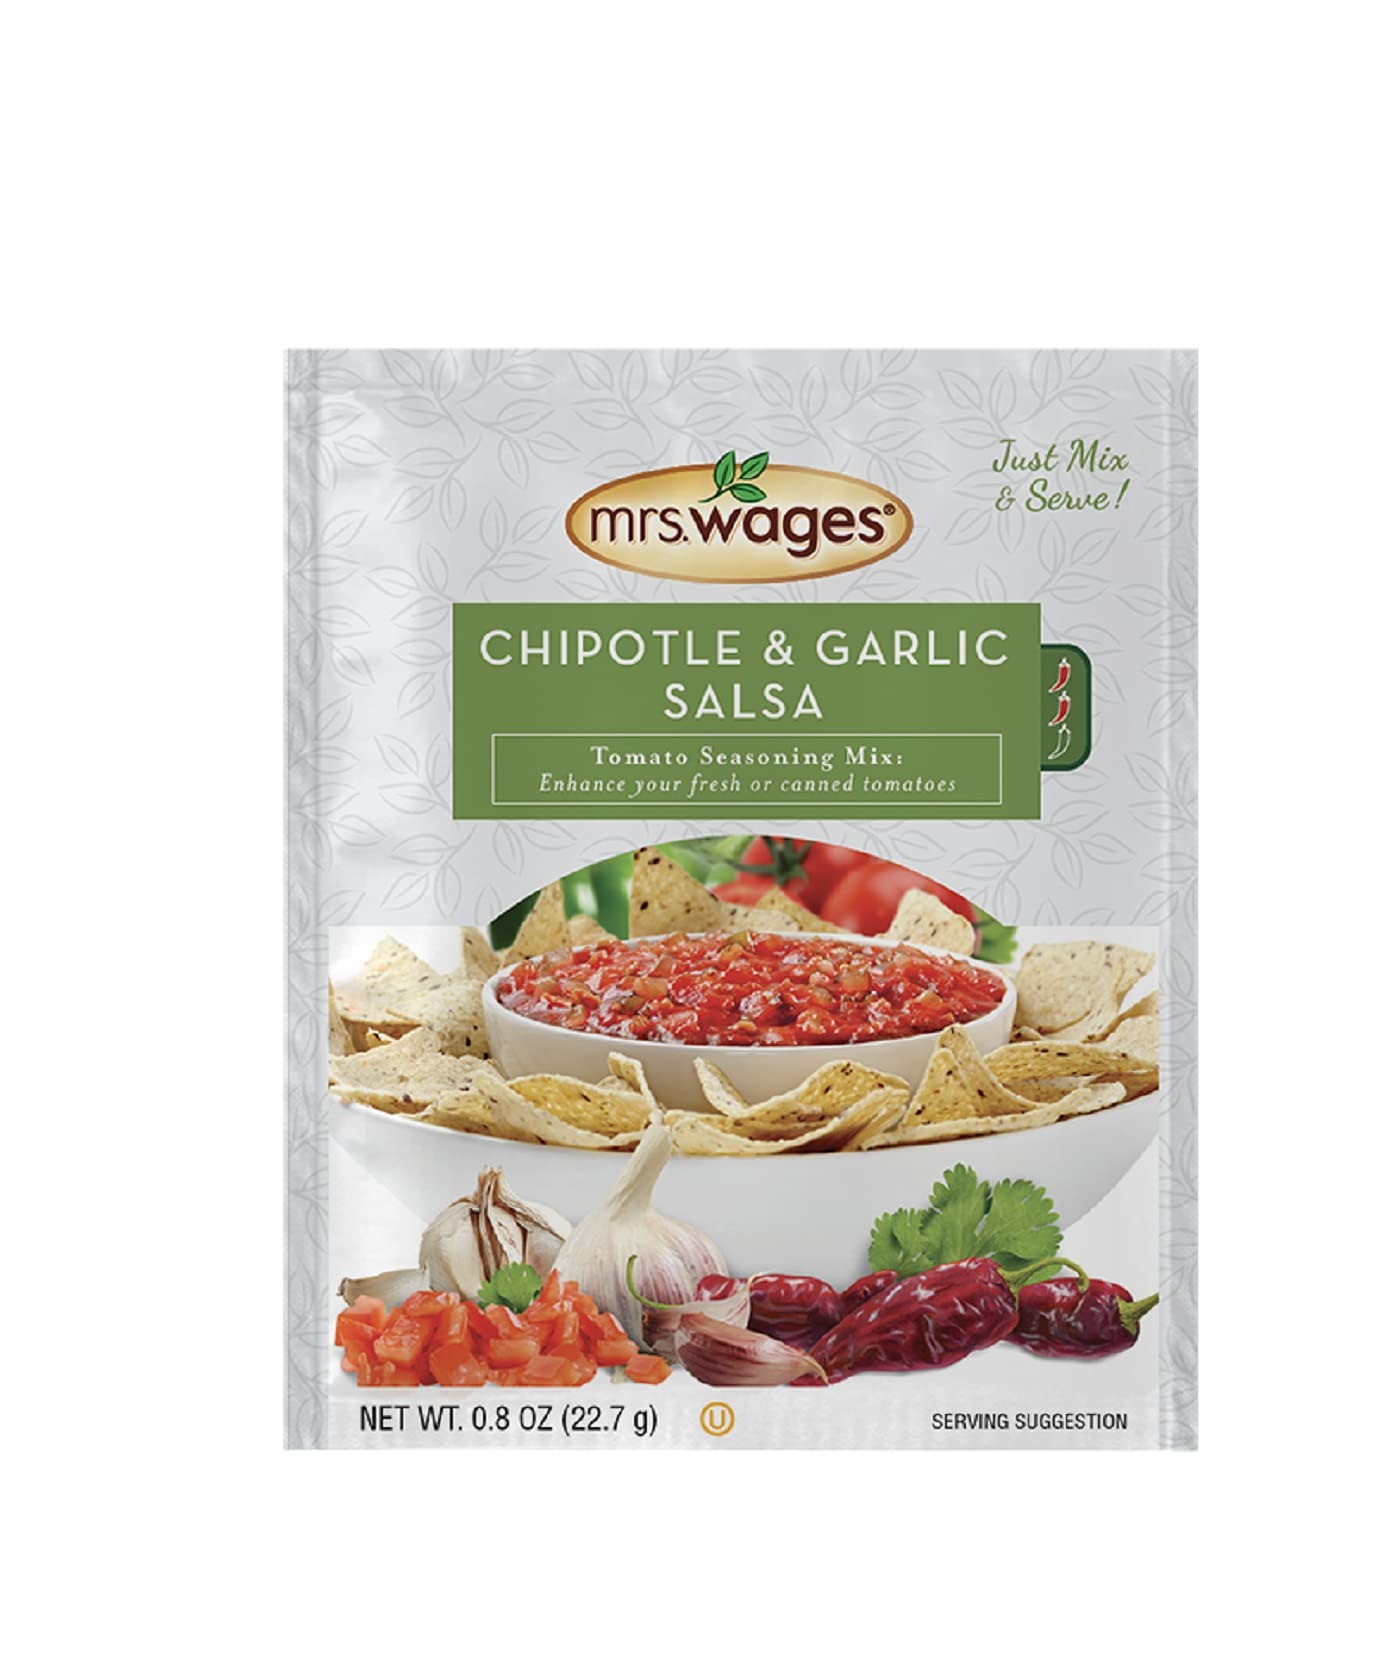
Item Name: Mrs. Wages Chipotle and Garlic Salsa Seasoning Mix, Quick and Easy, Flavorful Salsa Seasoning, Variety of Uses, Fresh Flavor, 0.8 oz packet (Value Pack of 12)
Bullet Point 1: Ingredients: Dehydrated Vegetables (Chipotle Peppers, Jalapeno),
Bullet Point 2: Maltodextrin, Extractive of Garlic,
Bullet Point 3: Garlic, Onion, Green Bell Pepper,
Bullet Point 4: Salt, Spices,
Bullet Point 5: Natural Smoke Flavor.
Value: 9.6
Unit: Ounce

Price: 29.99